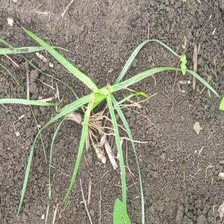
Weed species: Lavhala_(Cyperus_Rotundus)